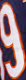
Number: 9